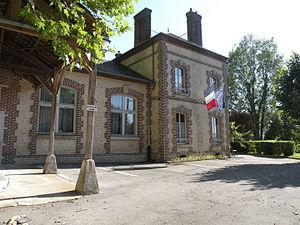
Mairie de Serans (Oise).
Serans est une commune française située dans le département de l'Oise, en région Hauts-de-France.